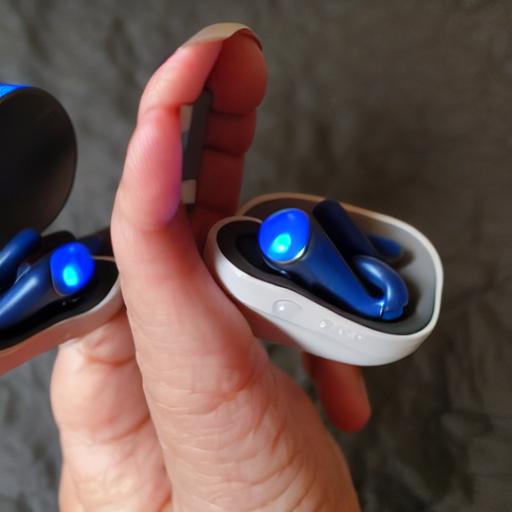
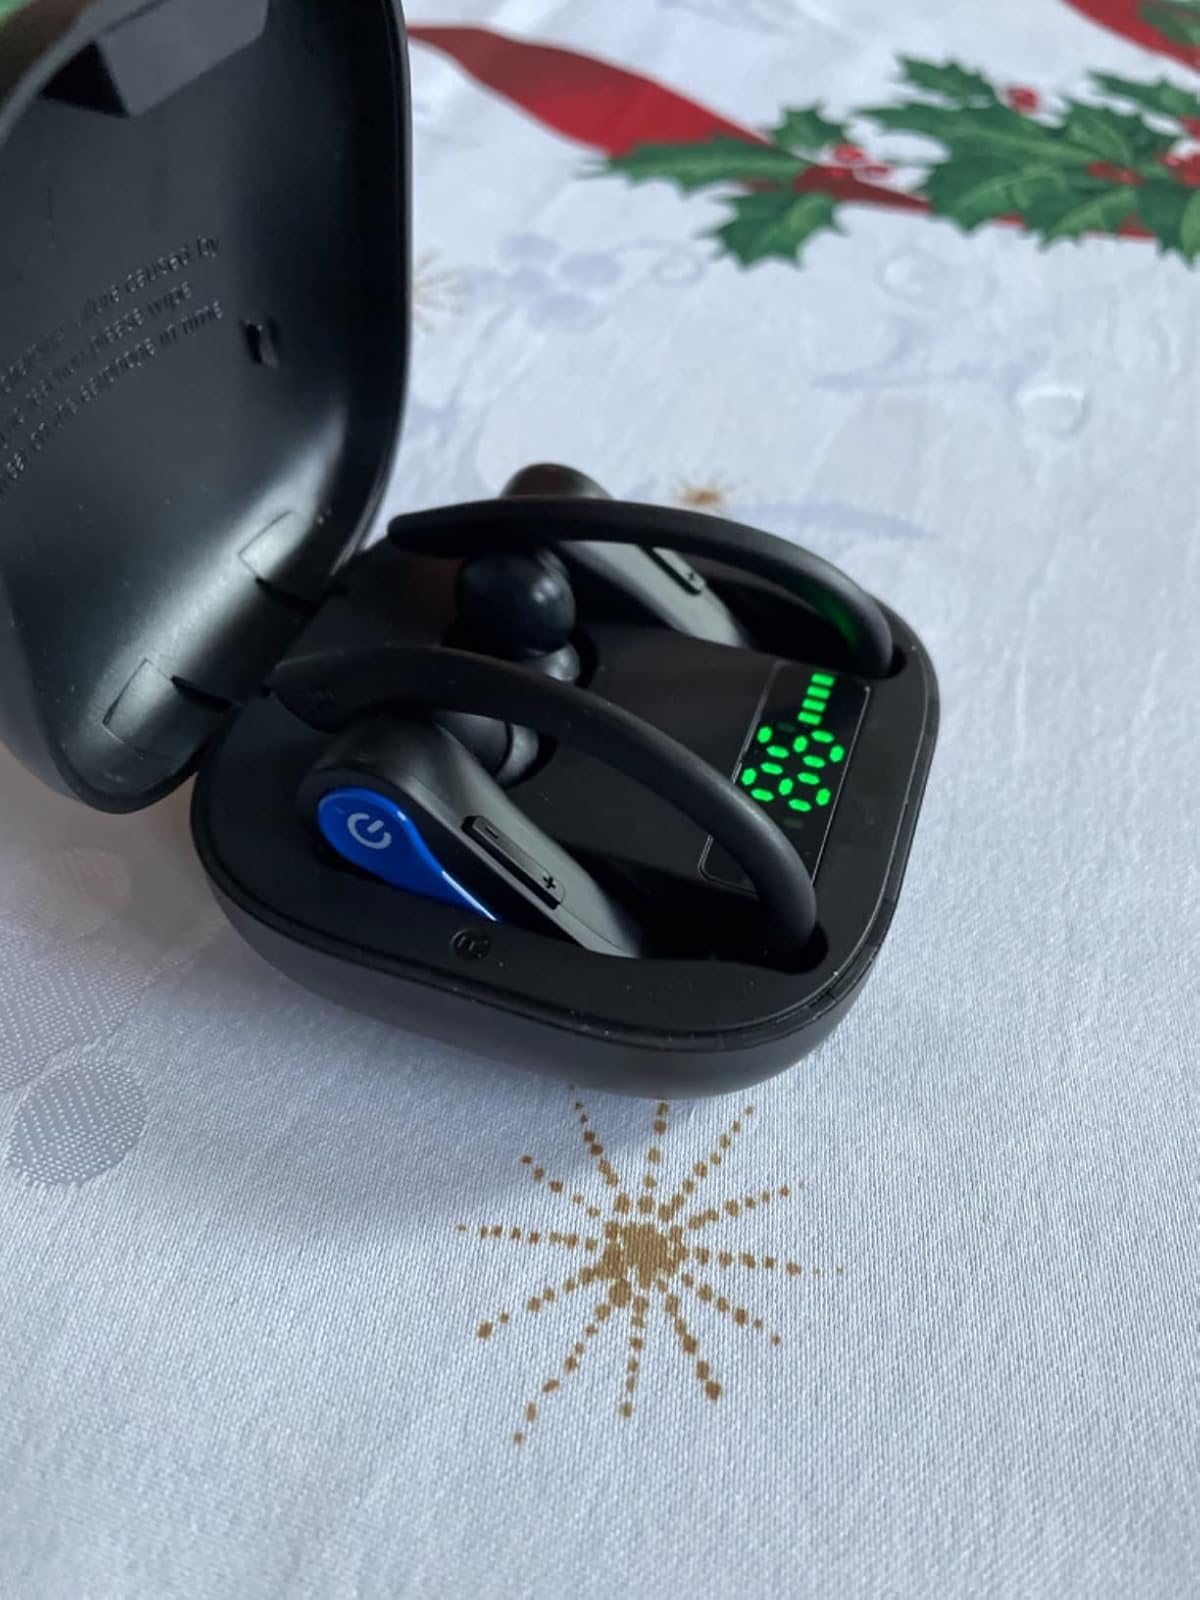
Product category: earbuds
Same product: no